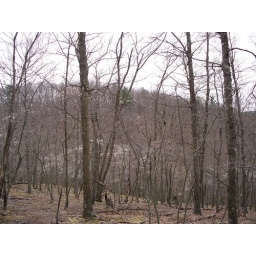
white flowers in the gray woods